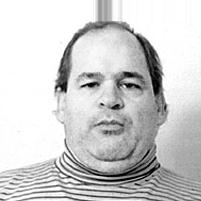
Age: 52